WMnet

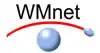

WMnet is the tag name for the West Midlands Regional Broadband Consortium, an association of local councils in the West Midlands of England created under the aegis of the Department for Education and Skills National Grid for Learning Programme in 2001.